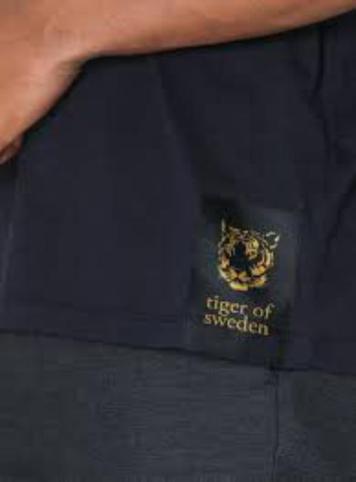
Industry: Clothes